Hyde Park (Osnabrück)

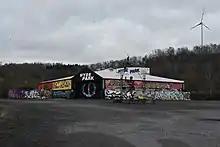
Hyde Park

Hyde Park is a live music venue located in Osnabrück, Germany. It opened in 1976 and has hosted artists such as Magnum, Hawkwind, Morbid Angel, Girlschool, Krokus and Yngwie Malmsteen. Due to noise complaints, the actual location of the venue has changed over the years.